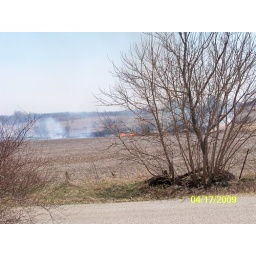
road in front of my house